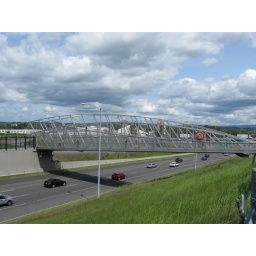
Pedestrian bridge over highway at bus stop 2